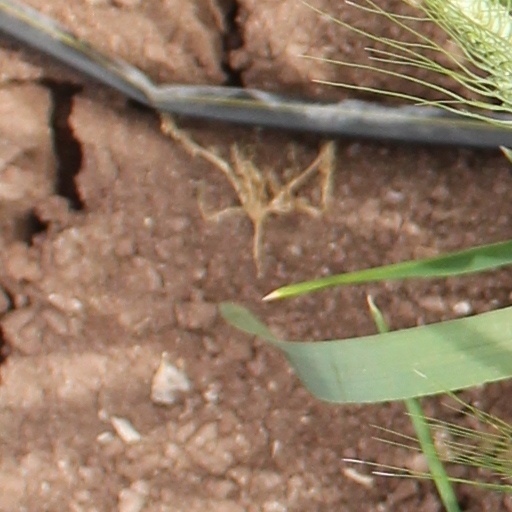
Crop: wheat